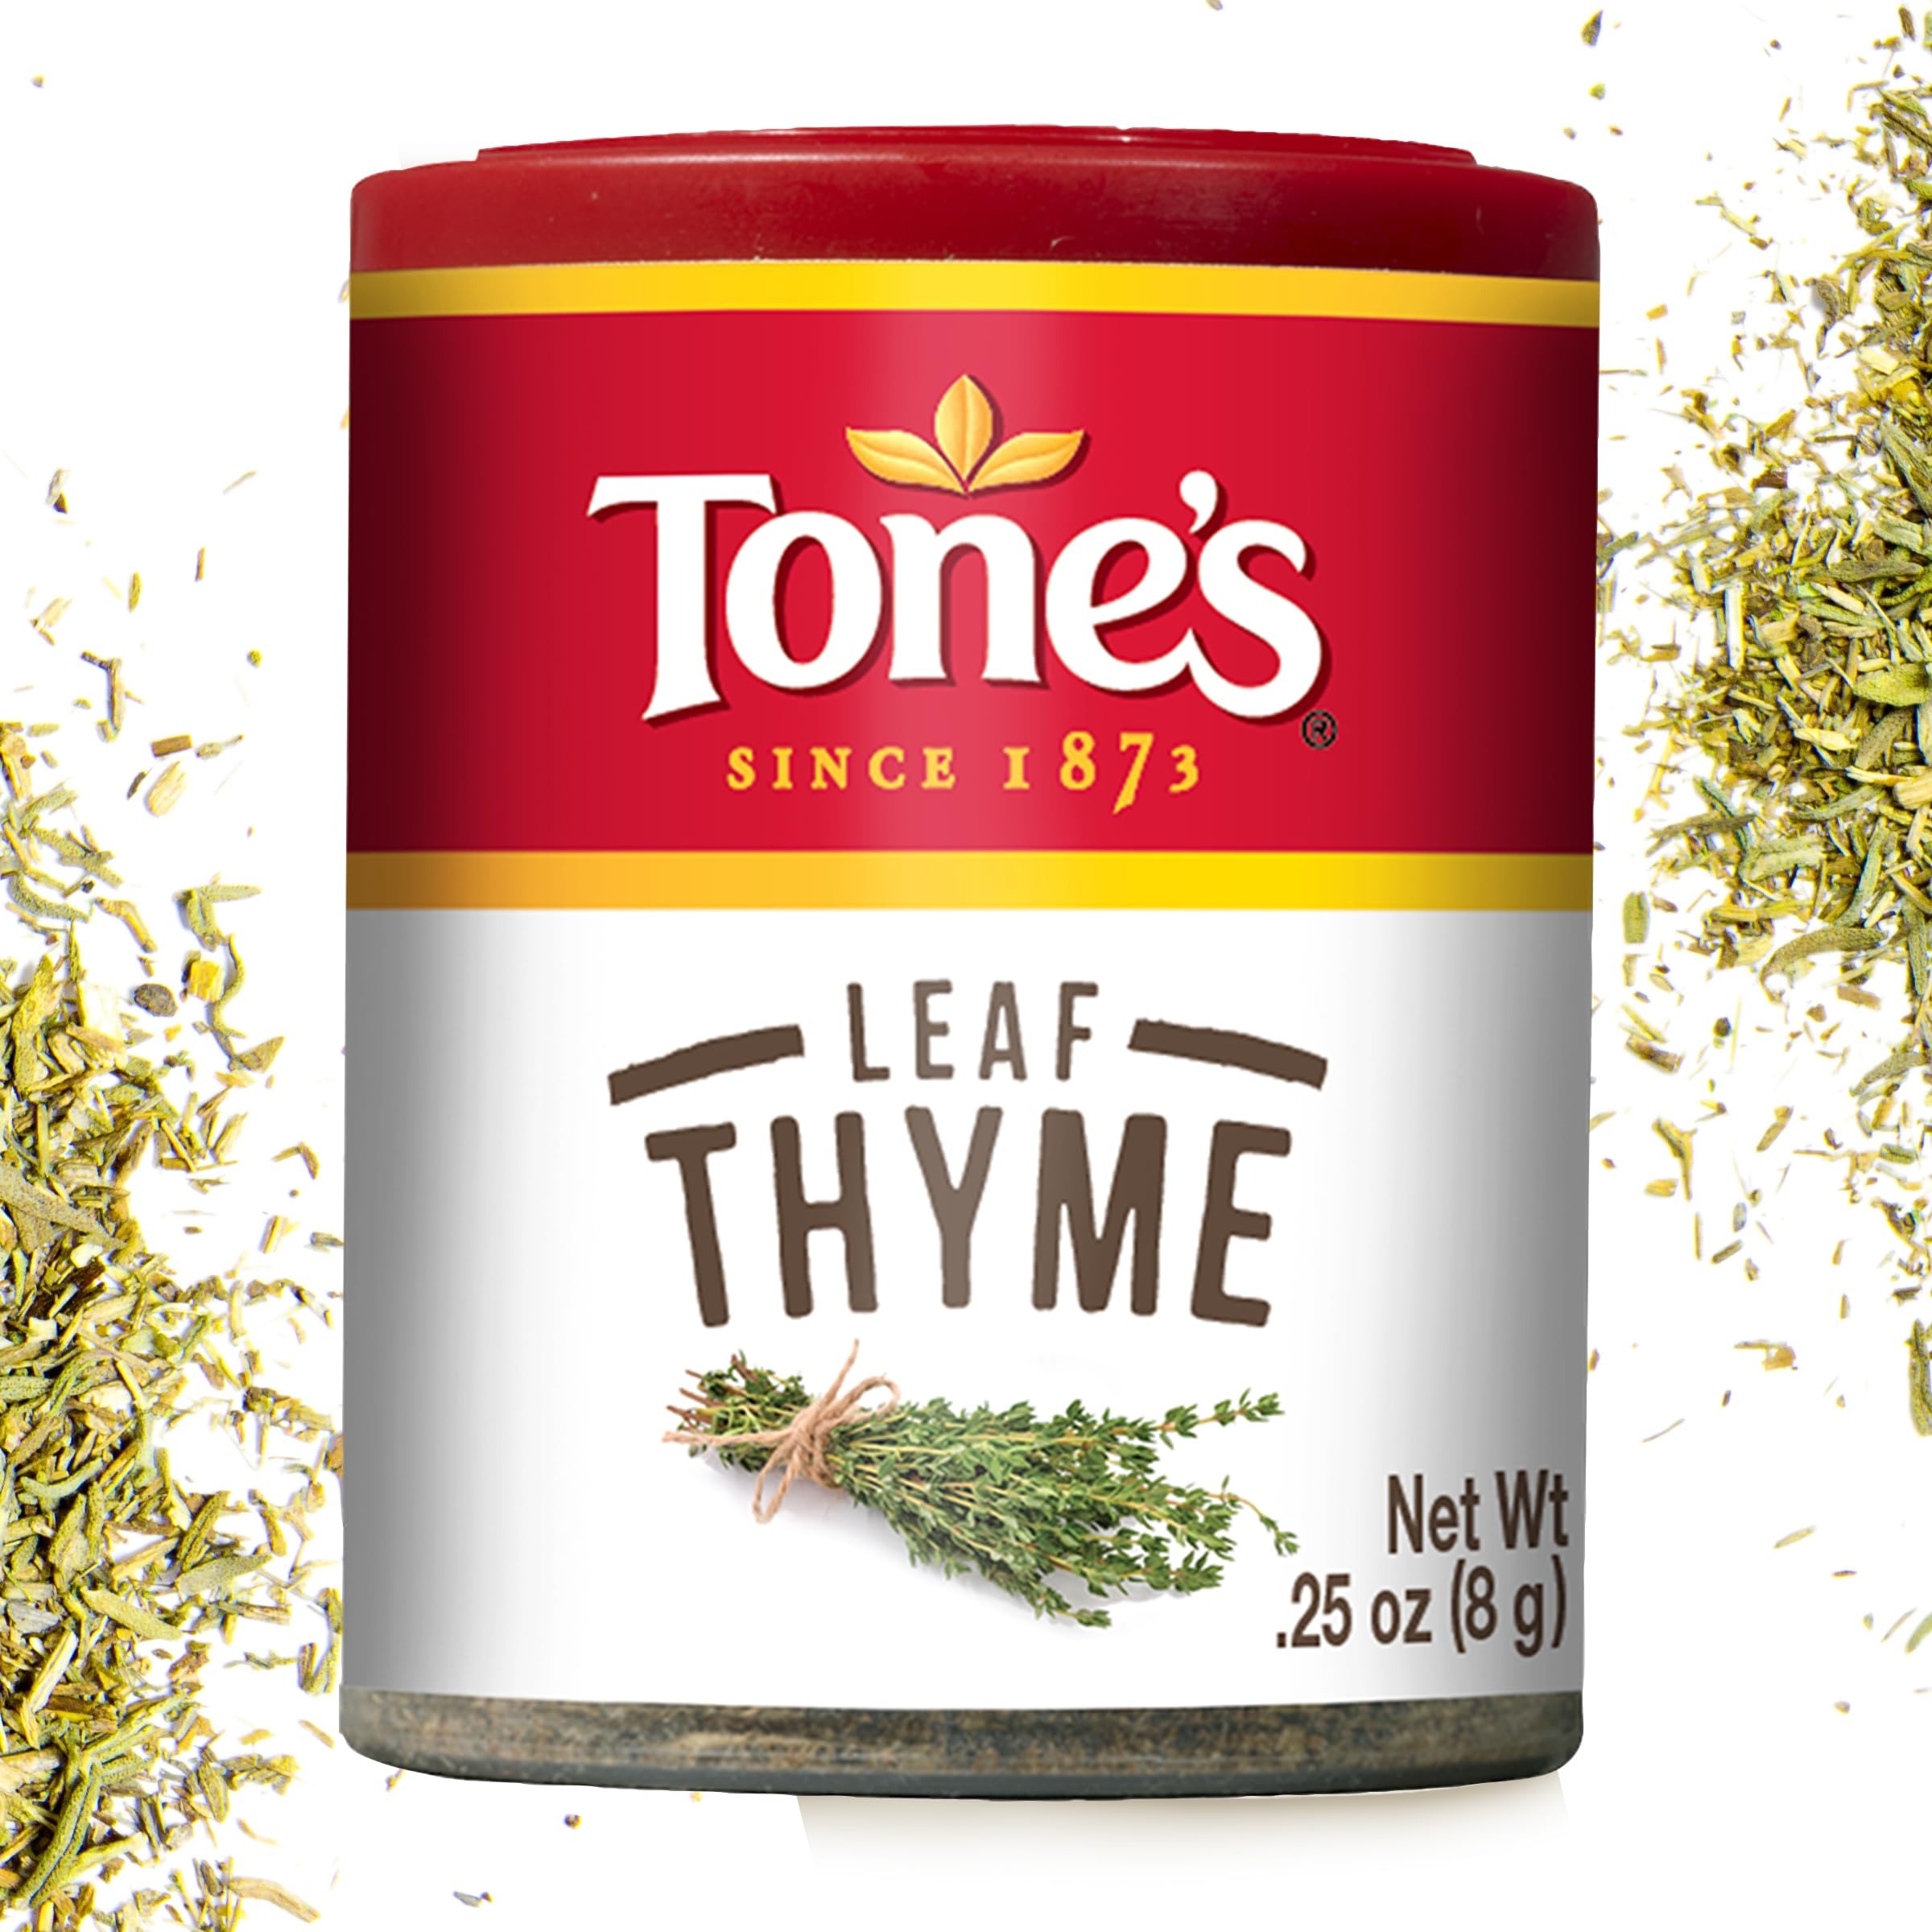
Item Name: Tone's Thyme Leaf, 0.10 Ounce
Bullet Point 1: Add to Italian dishes, breading for chicken parmesan and meat rubs.
Bullet Point 2: Thyme blends well with basil, oregano, rosemary and garlic.
Value: 0.25
Unit: Ounce

Price: 1.63